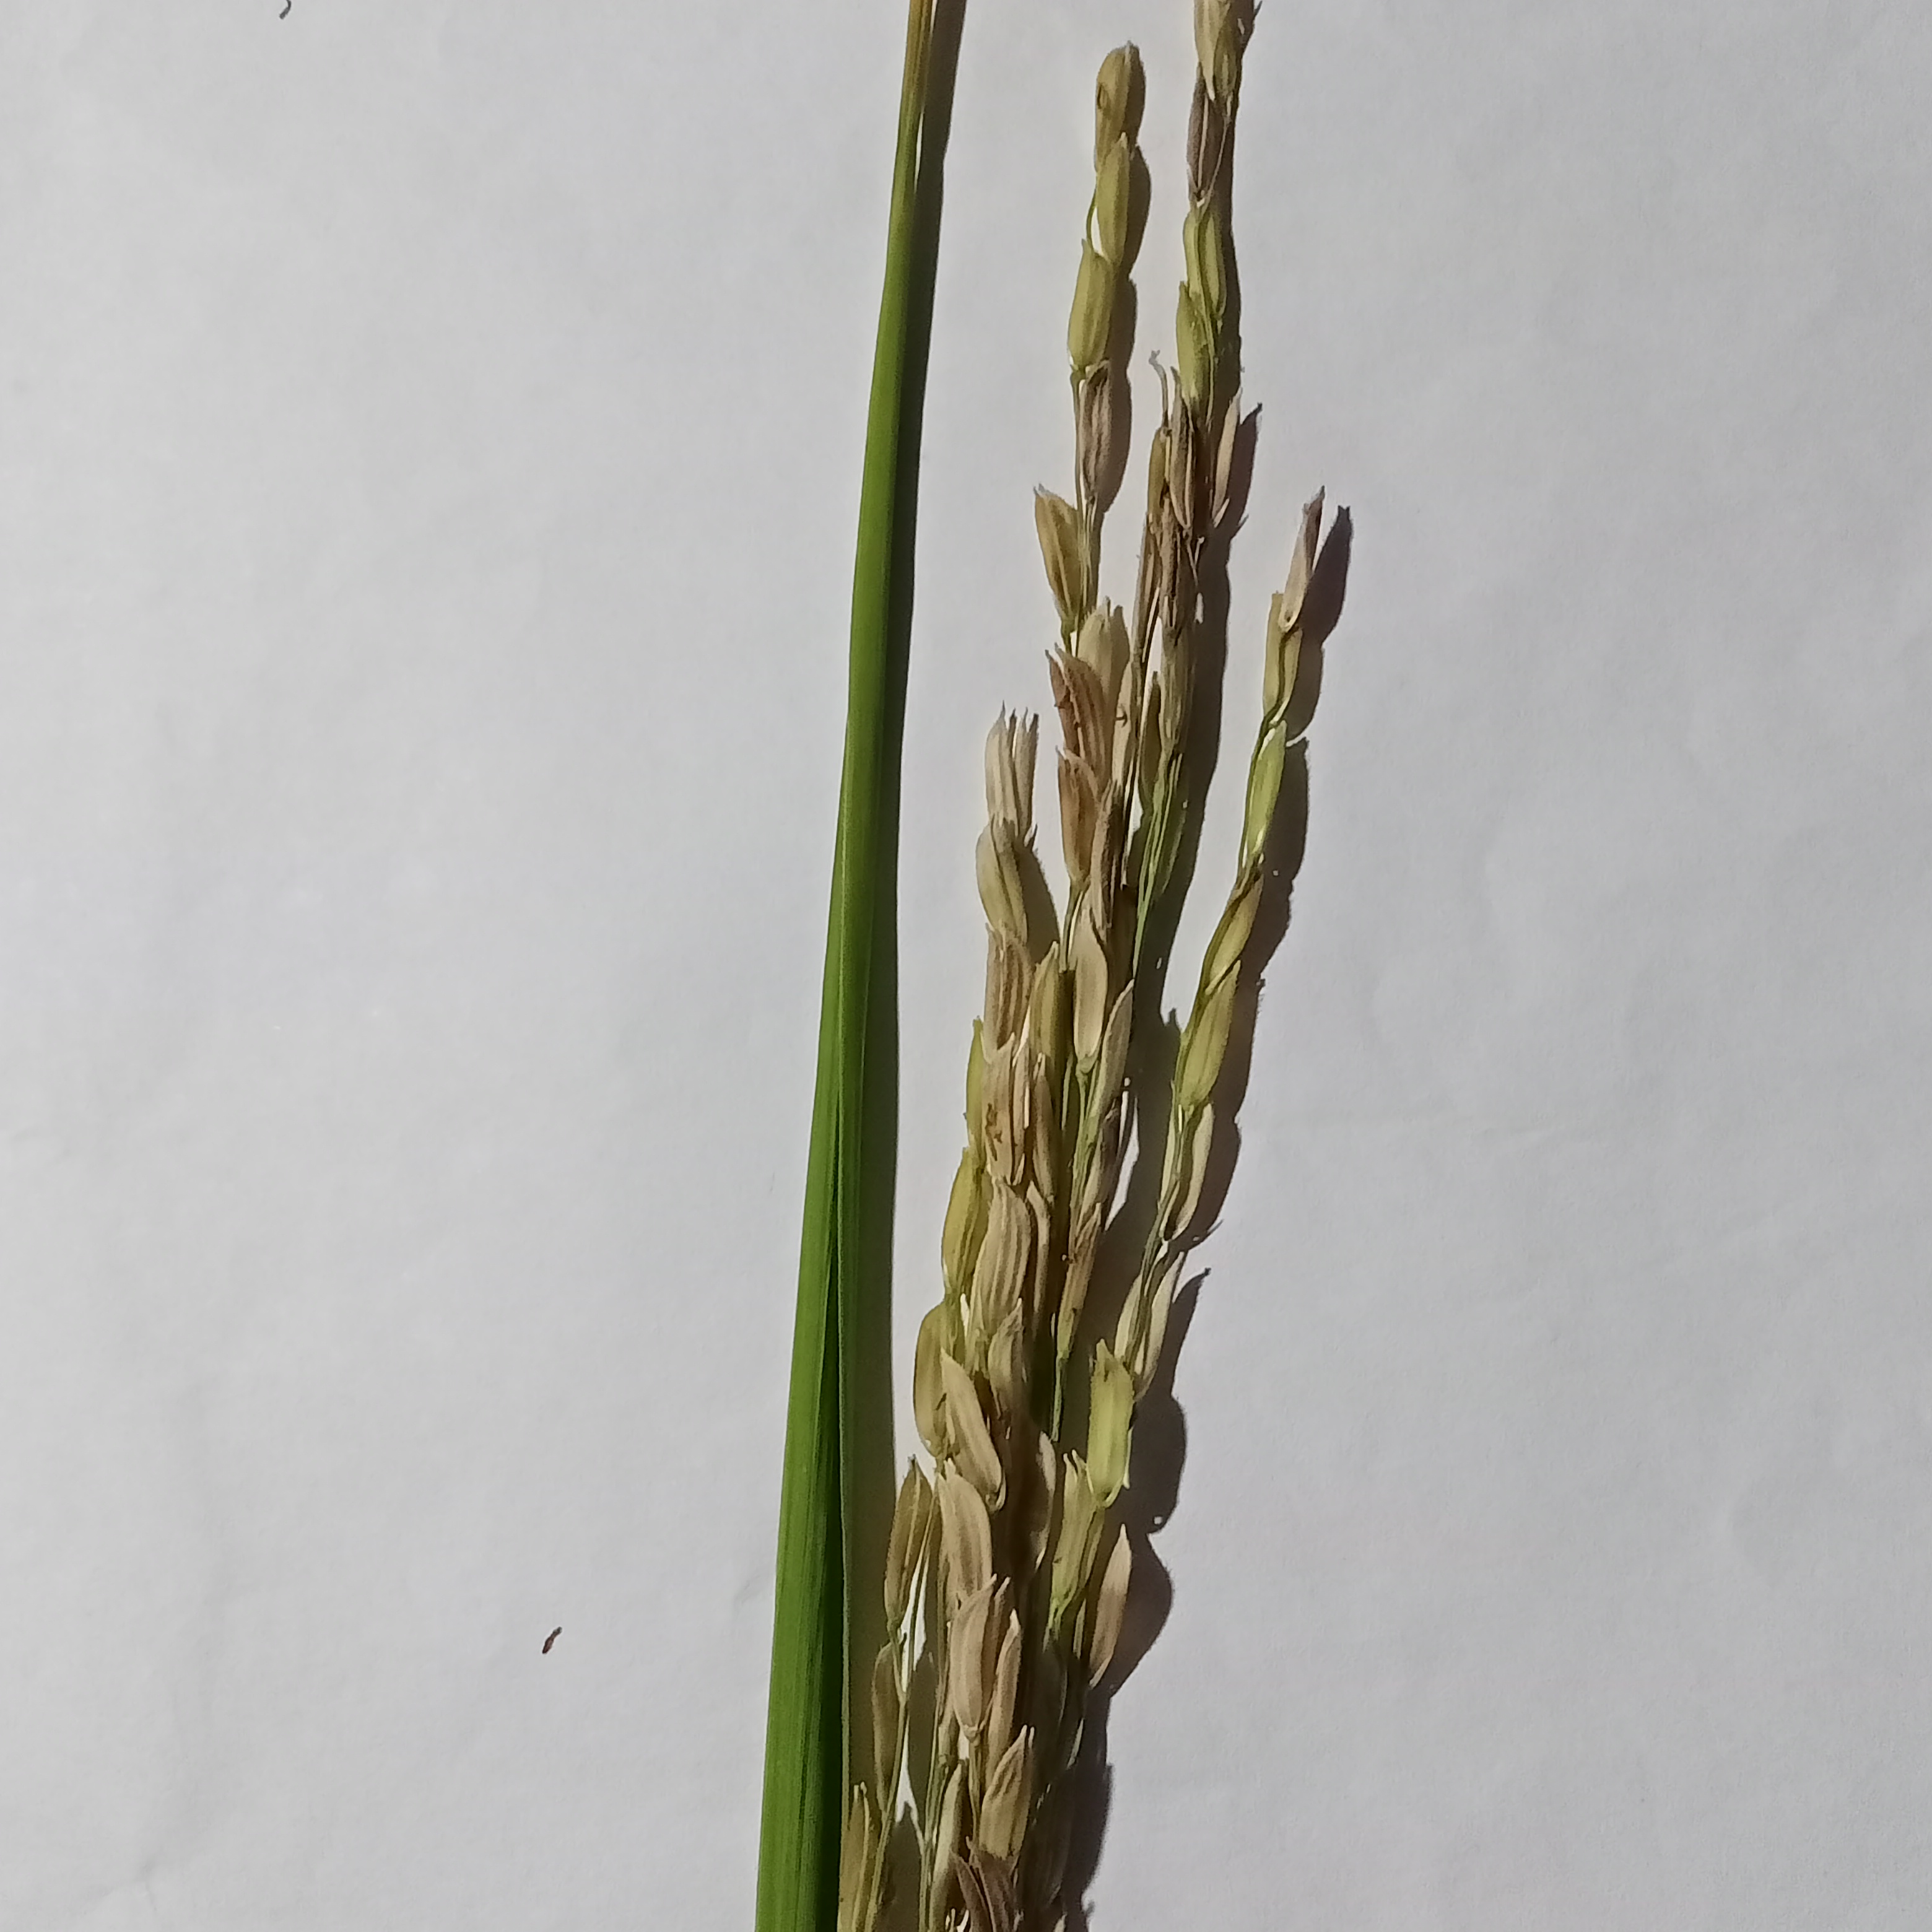
Nhãn: Bệnh Đạo ôn lá và cổ bông (Rice leaf and neck blast)